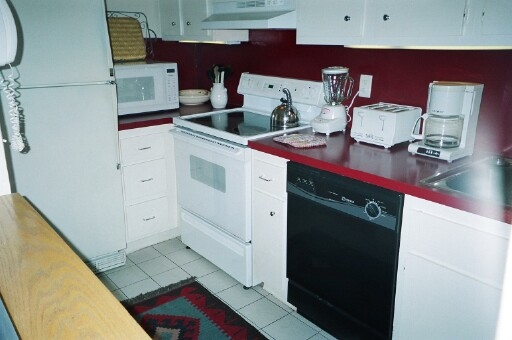
Room type: kitchen